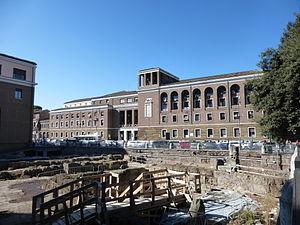
Le forum Boarium est l'un des plus anciens forums romains.
L’aire de Sant’Omobono est une aire sacrée de la Rome antique découverte fortuitement en 1937 près de l’église de Sant’Omobono, entre les pentes du Capitole et le nord du forum Boarium. Sa découverte et son exploration sont d’une importance exceptionnelle pour la connaissance de l’histoire de la Rome archaïque et républicaine, ainsi que pour des époques encore plus reculées.